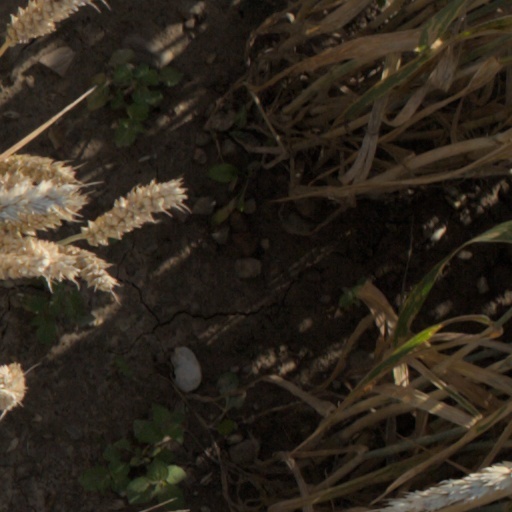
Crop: wheat